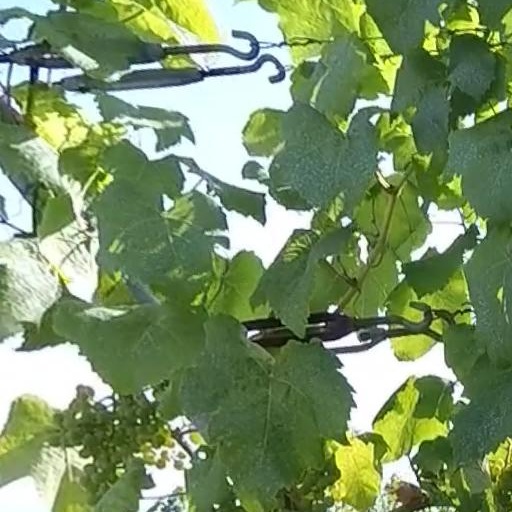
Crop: grape